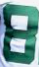
Number: 8